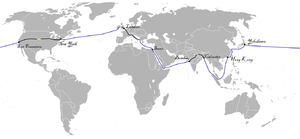
Jorden rundt i 80 dage / Rejsen
Map of the trip
Jorden rundt i 80 dage er en roman af Jules Verne, der udkom i 1873. I 1877 udkom den så på dansk.